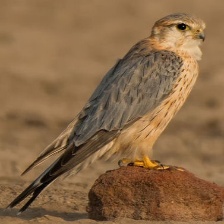
Species: MERLIN
Scientific name: FALCO COLUMBARIUS